Land Forces of the Democratic Republic of the Congo

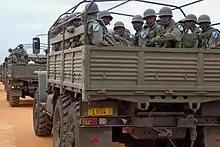
Congolese troops in Ural-4320 trucks at the Kwanza-2010 exercises in Angola.

Amid the other difficulties in building new armed forces for the DRC, in early 2007 the integration and training process was distorted as the DRC government under Kabila attempted to use it to gain more control over the dissident general Laurent Nkunda. A hastily negotiated verbal agreement in Rwanda saw three government FAC brigades integrated with Nkunda's former ANC 81st and 83rd Brigades in what was called "mixage". "Mixage" brought multiple factions into composite brigades, but without the 45-day retraining provided by "brassage", and it seems that actually, the process was limited to exchanging battalions between the FAC and Nkunda brigades in North Kivu, without further integration. Due to Nkunda's troops having greater cohesion, Nkunda effectively gained control of all five brigades - not what the DRC central government had been hoping! However, after Nkunda used the "mixage" brigades to fight the FDLR, strains arose between the FARDC and Nkunda-loyalist troops within the brigades and they fell apart in the last days of August 2007. The International Crisis Group says that 'by 30 August [2007] Nkunda's troops had left the mixed brigades and controlled a large part of the Masisi and Rutshuru territories' (of North Kivu).